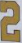
Number: 2